Fort Atkinson Formation

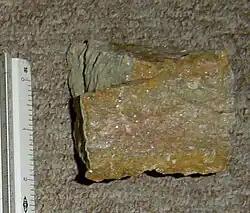
Rock sample from the Fort Atkinson Formation

The Fort Atkinson Formation is a geologic formation in Wisconsin. It preserves fossils dating back to the Ordovician period.